Brad Watson (writer)

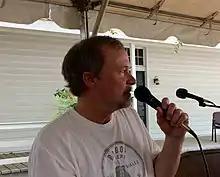
Watson in 2017

Wilton Brad Watson (July 24, 1955July 8, 2020) was an American author and teacher of creative writing. Originally from Mississippi, he worked and lived in Alabama, Florida, California, Boston, and Wyoming. He was a professor at the University of Wyoming from 2005 until his death in 2020. In his lifetime Watson published four books – two novels and two collections of short stories – to critical acclaim. His fifth (posthumous) book is "There Is Happiness: New and Selected Stories" (July 2024).